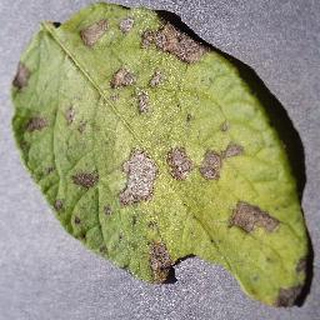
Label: potato_early_blight